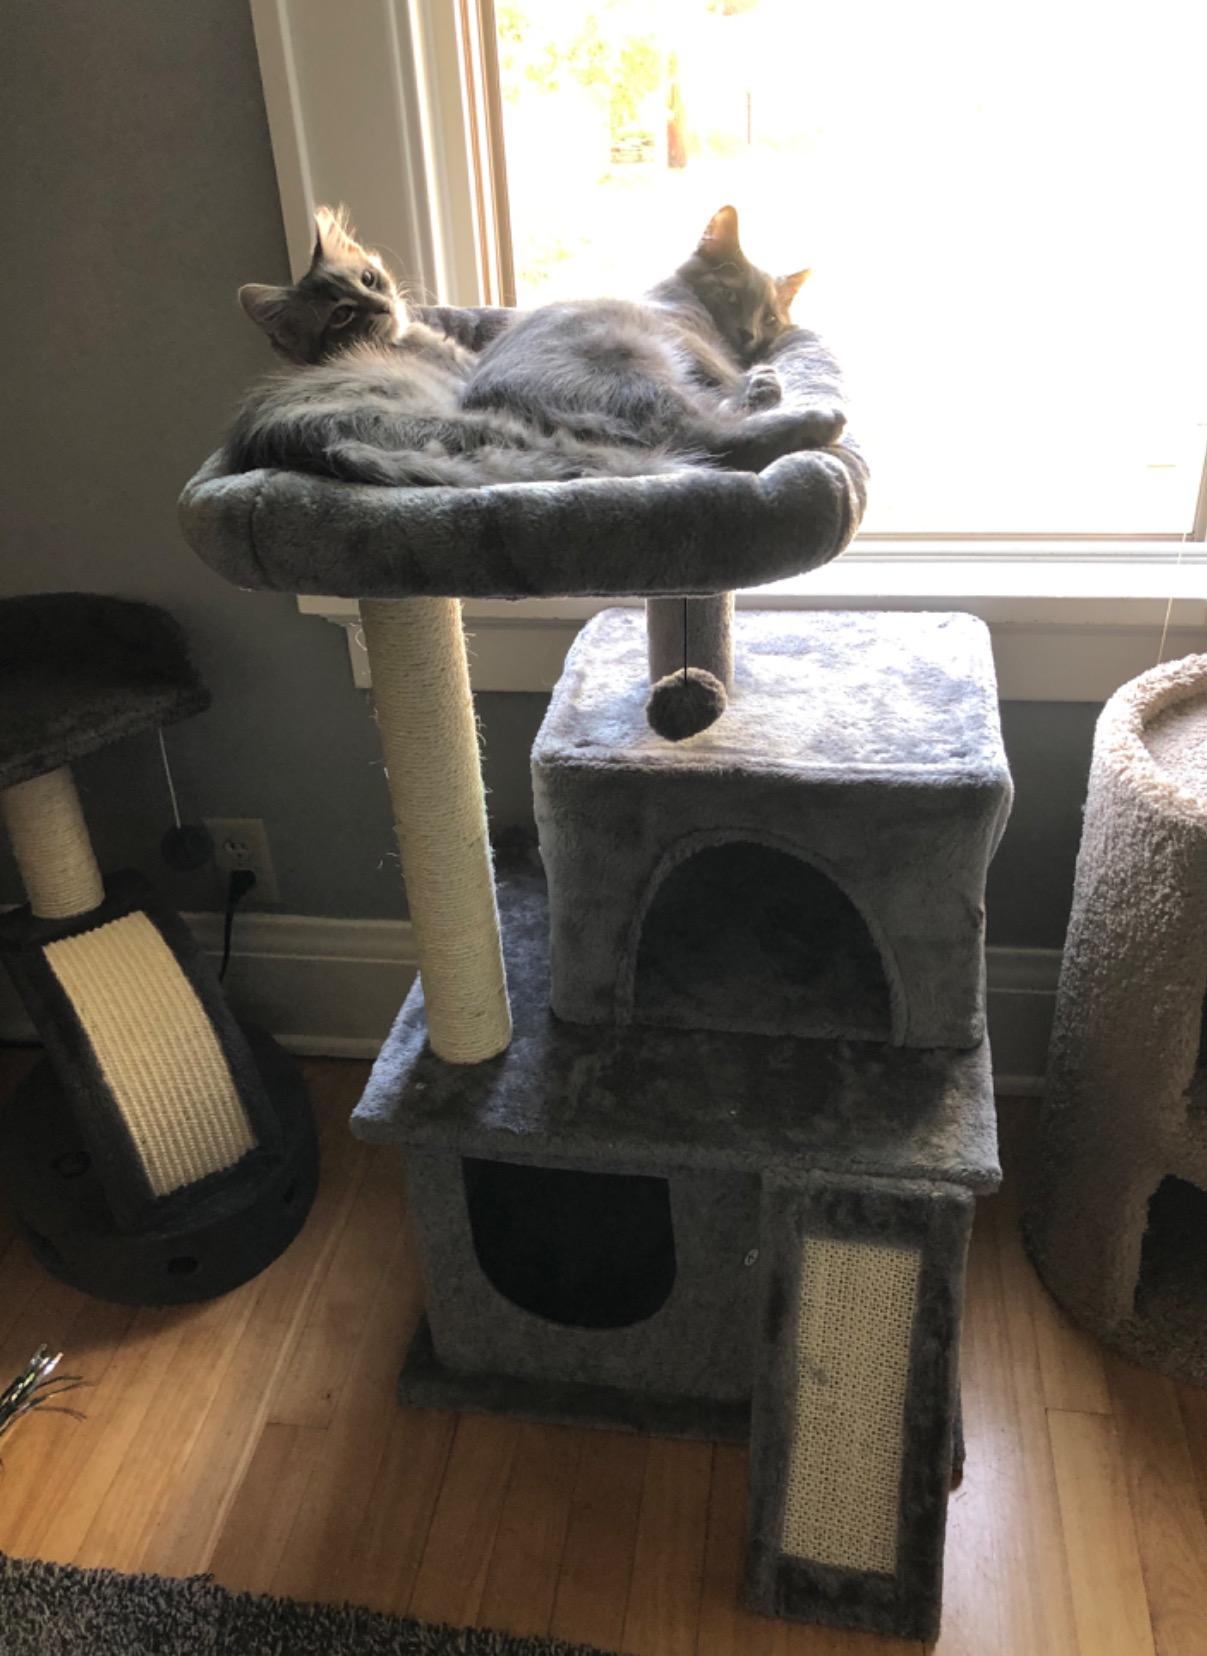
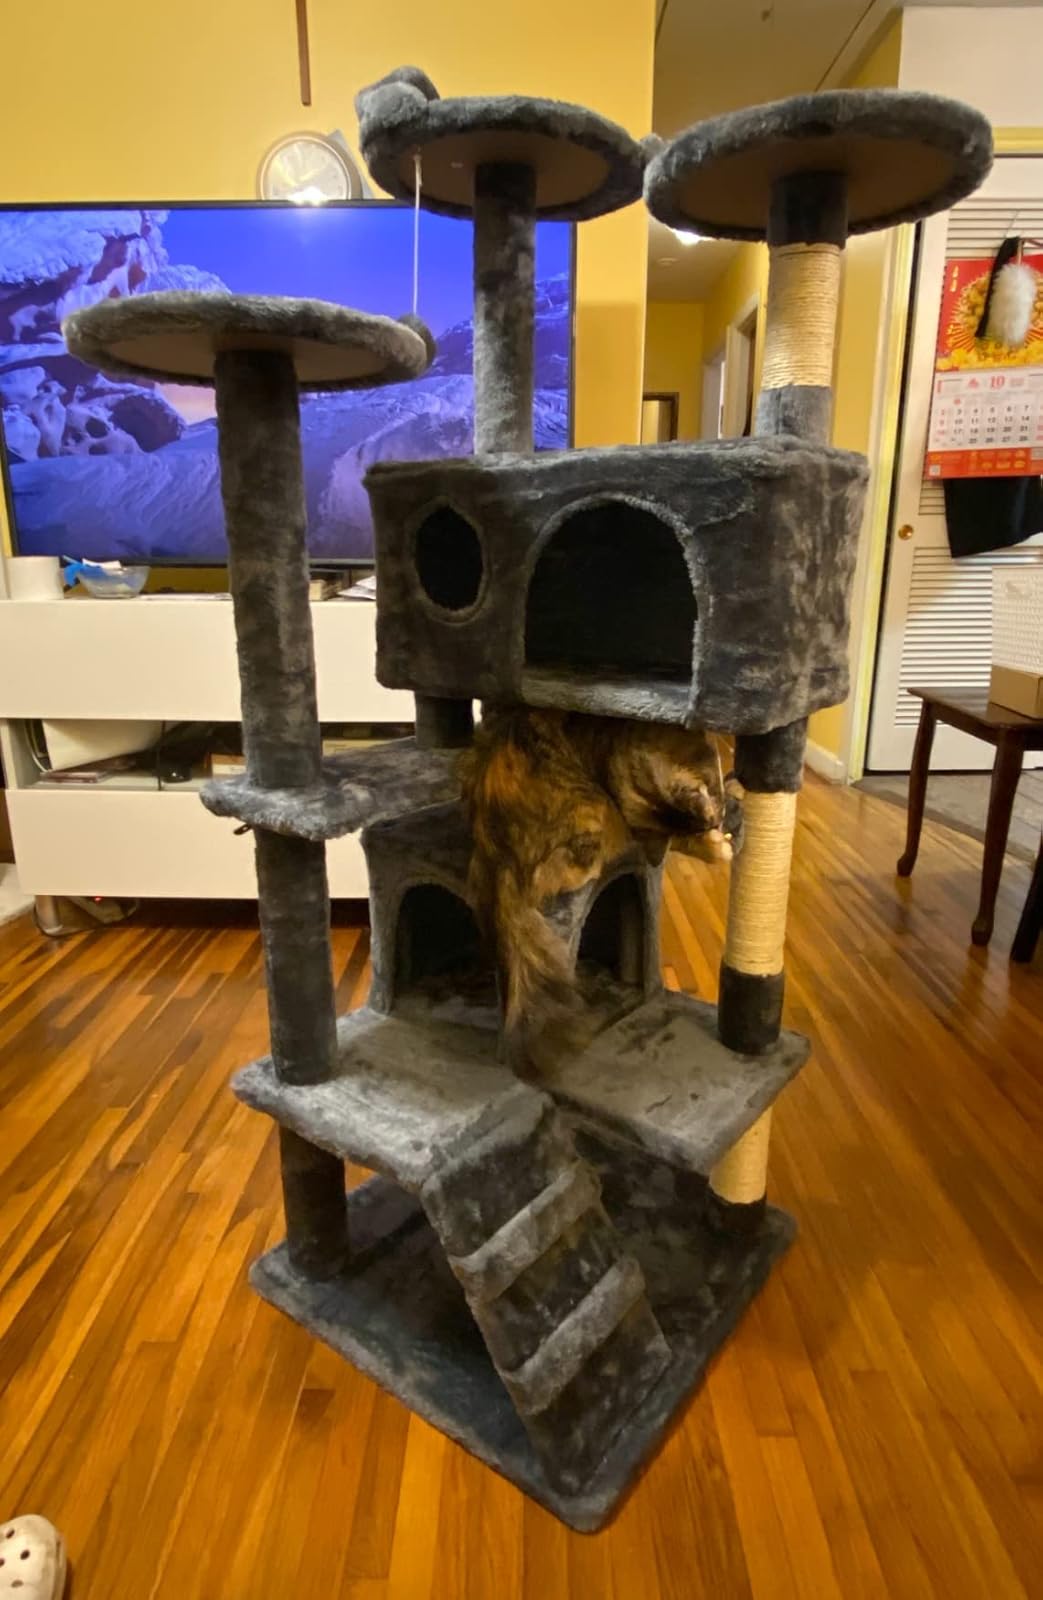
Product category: items_cat tree
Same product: no